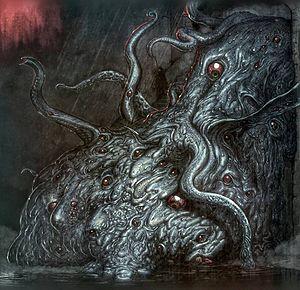
Les Shoggoths sont des monstres imaginaires créés par l’écrivain américain H. P. Lovecraft.